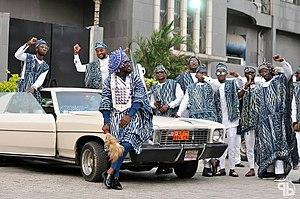
Le Cameroun, en forme longue la république du Cameroun, est un pays d'Afrique centrale, situé entre le Nigéria au nord-nord-ouest, le Tchad au nord-nord-est, la République centrafricaine à l'est, la république du Congo au sud-est, le Gabon au sud, la Guinée équatoriale au sud-ouest et le golfe de Guinée au sud-ouest. Les langues officielles sont le français et l'anglais pour un pays qui compte une multitude de langues locales.